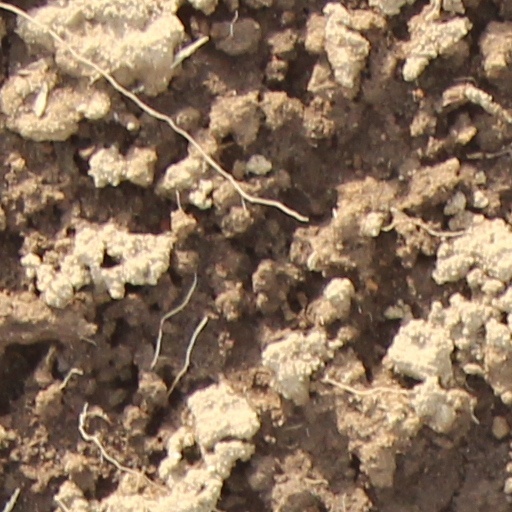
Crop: wheat